Kent, Ohio

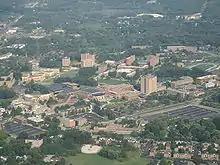
Kent State University, Kent's largest employer

As of 2020, the educational, health, and social services fields were the city's largest sector, and employed 28.4% of Kent's workforce. This included the city's two largest employers, Kent State University and the Kent City School District, as well as University Hospitals Portage Medical Center, which operates an outpatient surgery center and general medical facility. 19.4% of the workforce is employed in arts, entertainment, and food service, with 11.2% employed in retail. Manufacturing accounts for 8.6% of the workforce with a Land O' Lakes plant being the largest employer in the sector. Smithers-Oasis, a floristry manufacturer, was founded in Kent in 1954 and operates a plant in the city. Their corporate offices were moved back to Kent from Cuyahoga Falls in September 2013, having originally moved there from Kent in 1992. Kent is also home to the corporate headquarters of the Davey Tree Expert Company, the city's largest private employer. In 2010 Davey Tree announced plans to relocate staff from its Davey Resource Group, who were previously in neighboring Stow, to Kent as part of a planned downtown development and has stated long-term goals include having all corporate offices in Kent. The office opened in August 2012. Davey added a third wing to its Kent headquarters building in 2022, along with 70 new jobs. It is also building a training and research campus and arboretum for both employees and the public which is scheduled to be complete in 2025. Most of the land was annexed from Franklin Township and the rest was obtained from the site of the former Franklin Elementary School.